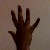
The image shows a hand gesture representing the number 5 in Indian Sign Language.